John Lee Comstock

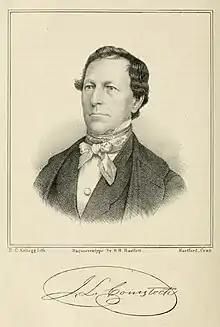
J. L. Comstock, ca. 1852

John Lee Comstock (September 25, 1787, East Lyme, Connecticut – November 21, 1858, Hartford, Connecticut) was an American surgeon and educator, who served as a surgeon in the War of 1812.